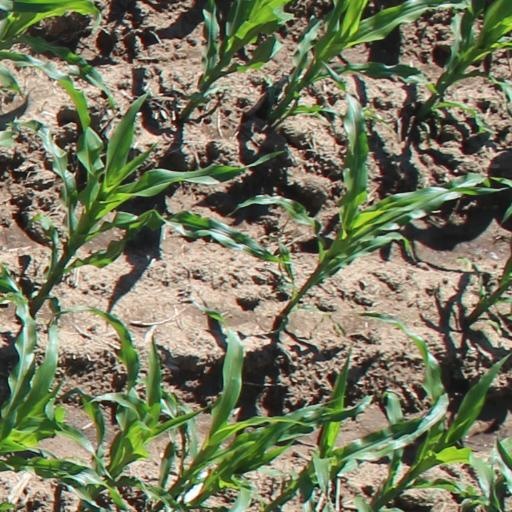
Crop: maize; corn